History of tattooing

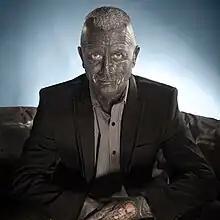
Vladimír Franz was a registered candidate in the 2013 Czech presidential election.

Coptic tattoos often consist of three lines, three dots and two elements, reflecting the Trinity. The tools used had an odd number of needles to bring luck and good fortune. Many Copts have the Coptic cross tattooed on the inside of their right arm. This may have been influenced by a similar practice tattooing religious symbols on the wrists and arms during the Ptolemaic period.